Denmark Groover Jr.

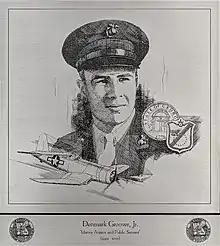
Plaque of Groover at the Georgia Aviation Hall of Fame

Groover graduated from the University of Georgia with a degree in law which helped him reach his political roles. He was a member of the Georgia House of Representatives from 1953–57, 1963–65, 1971–75, and 1983–95. He supported the 1956 change to the Georgia state flag but in 1993 he acknowledged it was offensive to some and worked for a compromise design. He became infamous when in 1964 during a congressional redistricting bill, he hung from a wall and tried to stop a clock before it signaled the formal end of a session. A photographer captured a photo of the incident, and the photo was printed throughout newspapers which made him an embarrassing icon for Georgia politics.